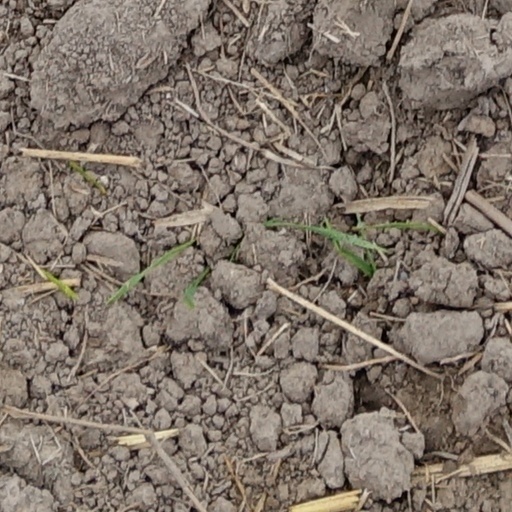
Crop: wheat